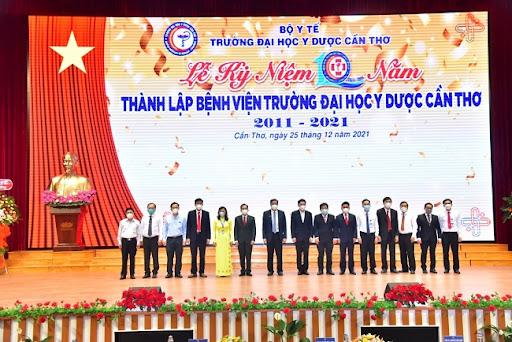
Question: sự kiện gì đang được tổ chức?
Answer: lễ kỷ niệm 10 năm thành lập bệnh viện đại học y dược cần thơ